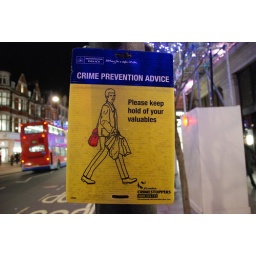
Put your valuables in a conspicuous red bag